Ady Barkan

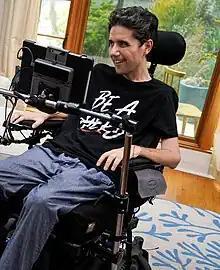
Barkan in 2019

Ohad "Ady" Barkan (December 18, 1983 – November 1, 2023) was an American lawyer and activist. He was co-founder of the Be a Hero PAC and was an organizer for the Center for Popular Democracy, where he led the Fed Up campaign. Barkan confronted Senator Jeff Flake on a plane in 2017, asking him to "be a hero" and vote no on a tax bill that threatened cuts to Medicare, Medicaid, and Social Security.